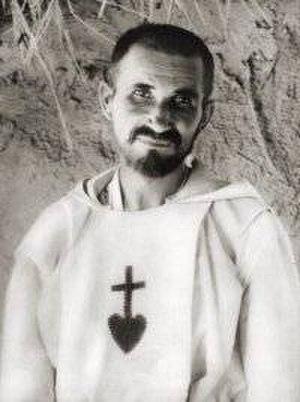
Cette liste non exhaustive répertorie les personnalités nées à Strasbourg.
La Famille spirituelle de Charles de Foucauld est une association qui réunit une grande partie des communautés et associations qui s'inspirent de la spiritualité du bienheureux Charles de Foucauld.
Louis Massignon est un universitaire et islamologue français.
La Prière d'abandon est la prière issue de la spiritualité de Charles de Foucauld. Issue des écrits de Charles de Foucauld, elle est devenue le symbole de sa spiritualité, et principalement sur la confiance en Dieu le Père.